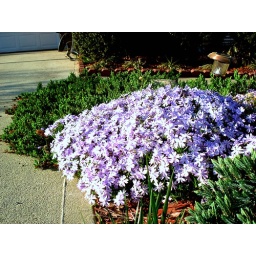
Purple flowers in flower bed 2